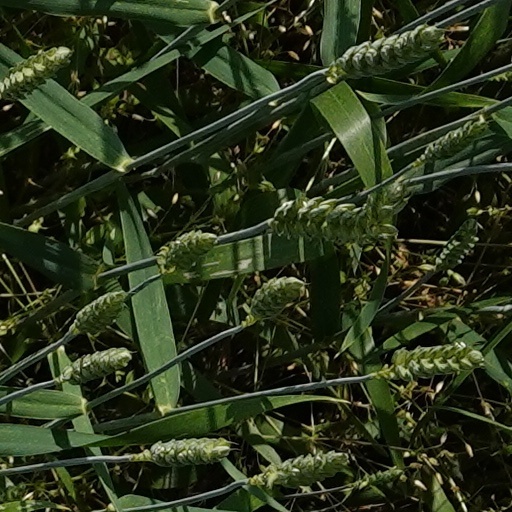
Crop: wheat